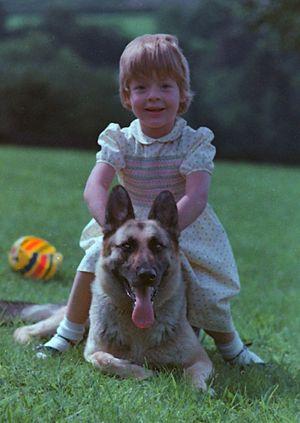
Sociabilité du berger allemand. Le berger allemand est très sociable.
Le berger allemand est une race de chiens tirant son nom de son pays d'origine, l'Allemagne, où elle est apparue à la fin du XIXᵉ siècle.